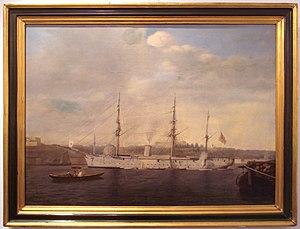
Les Relations entre le Japon et la Turquie désignent les relations internationales entre le Japon et la Turquie. Le Japon a une ambassade à Ankara et un consulat général à Istanbul. La Turquie a une ambassade à Tokyo.
L’Ertuğrul lancée en 1863 était une frégate de la marine ottomane. Alors qu'elle retournait d'une visite de courtoisie au Japon en 1890, elle fut touchée par un typhon à proximité des côtes de la préfecture de Wakayama, s'accrocha contre des récifs et coula. Le naufrage entraîna la mort de 533 marins, y compris l'amiral Ali Osman Pasha. Seuls 69 membres de l'équipage survécurent et purent retourner dans l'empire Ottoman à bord de corvettes japonaises. Cet évènement est considéré comme l'un des actes fondateurs de l'amitié turco-japonaise, personnalisée par l'implication de Yamada Torajirō.